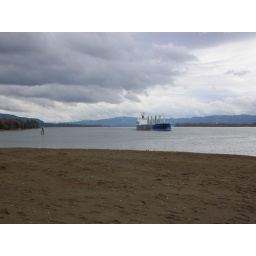
Skamokawa Vista Park, view of ship in river